Plantaginaceae

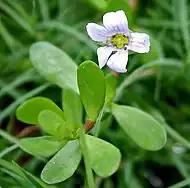
"Bacopa monnieri" in Hyderabad, India.

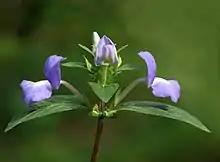
"Matourea azurea" in Kerala

The enlarged Plantaginaceae consists of 107 genera and about 1,900 species. The largest genus is "Veronica", with about 450 species. "Veronica" also includes the genera "Hebe", "Parahebe" and "Synthyris", formerly often treated as distinct. All genera of Plantaginaceae were formerly included in Scrophulariaceae except where otherwise stated.